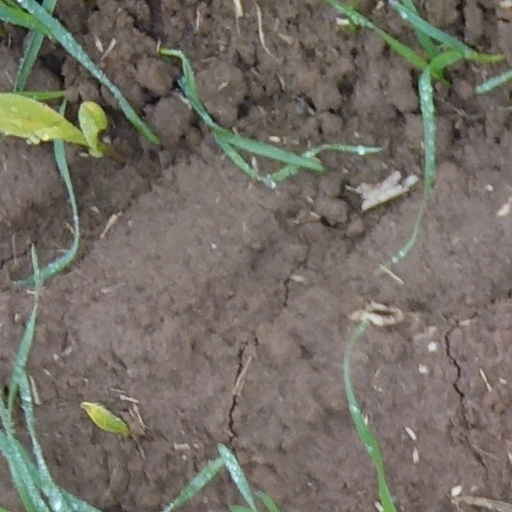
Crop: wheat